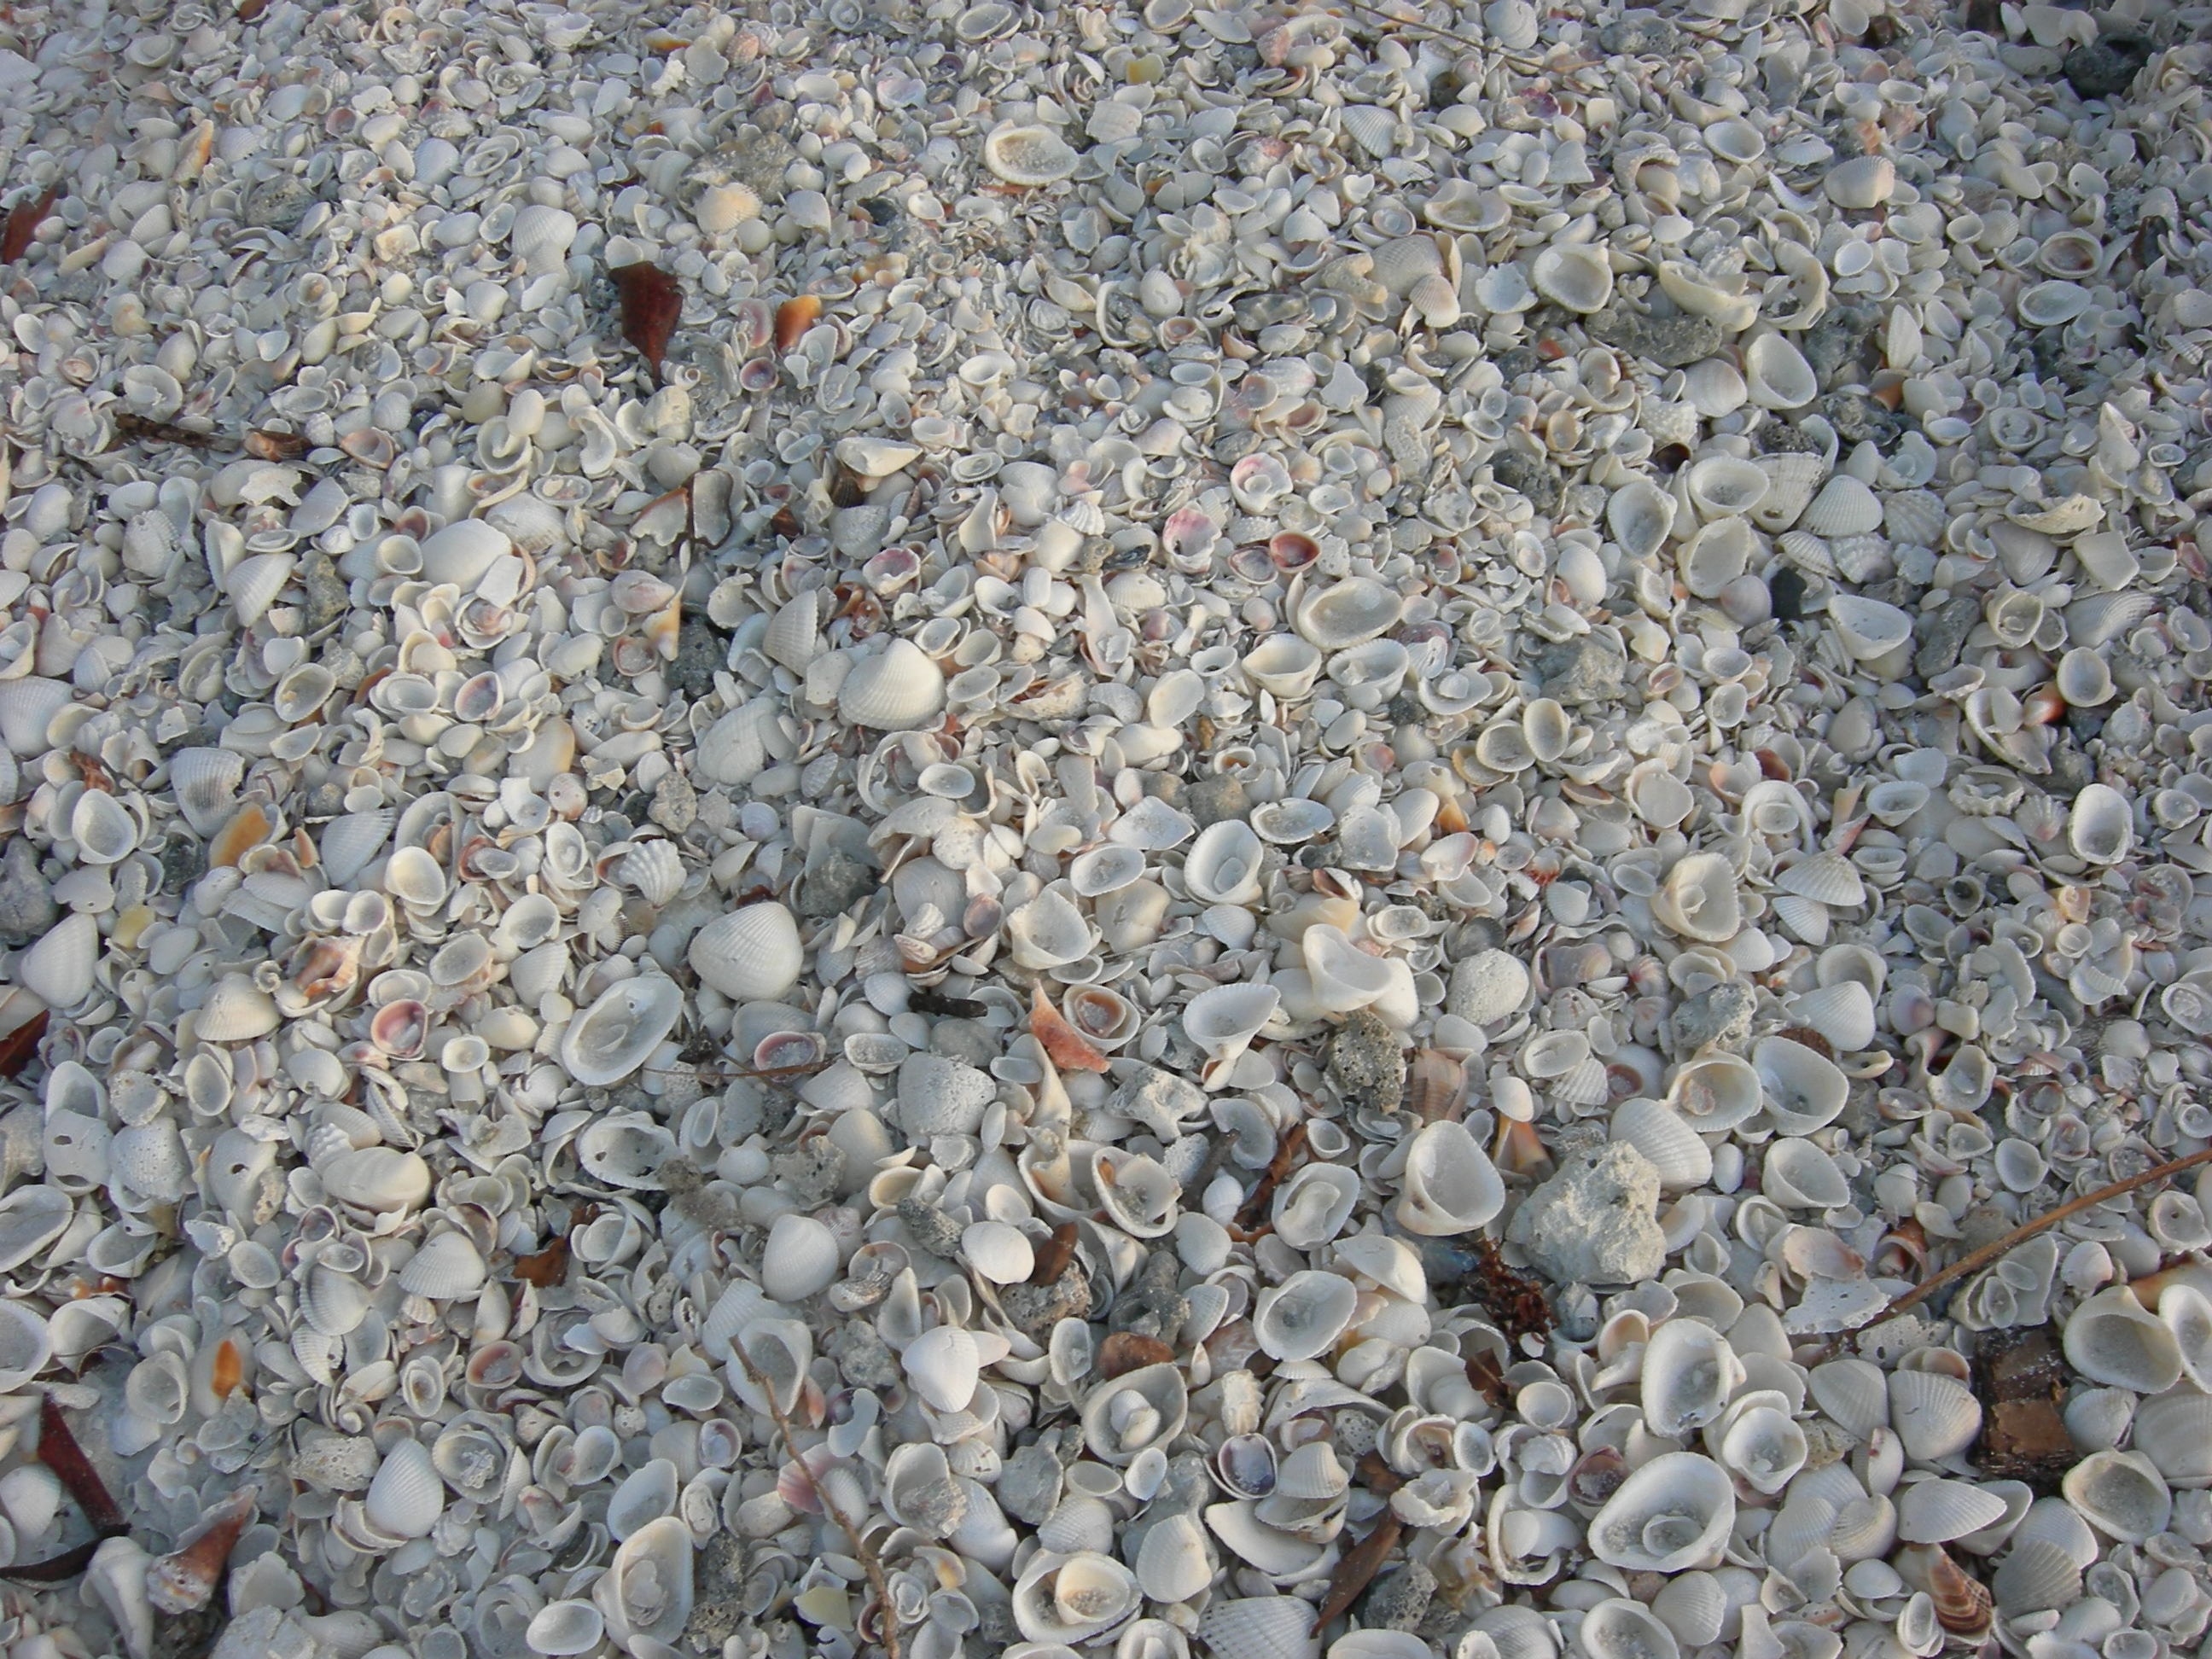
beach, sea, coast, sand, rock, vintage, texture, shore, pebble, seascape, broken, brown, soil, material, shell, seashell, shells, rubble, geology, gravel, florida, sand beach, road surface